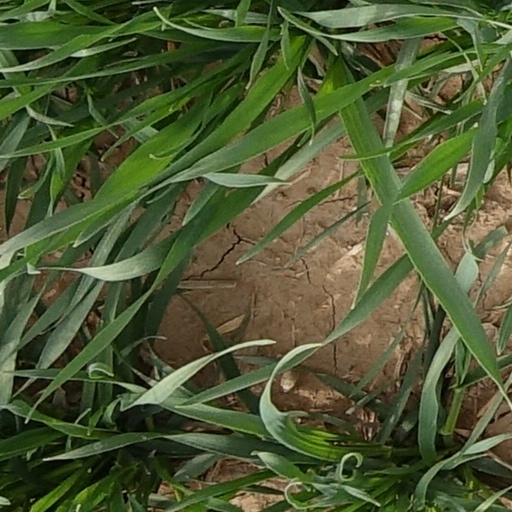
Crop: wheat